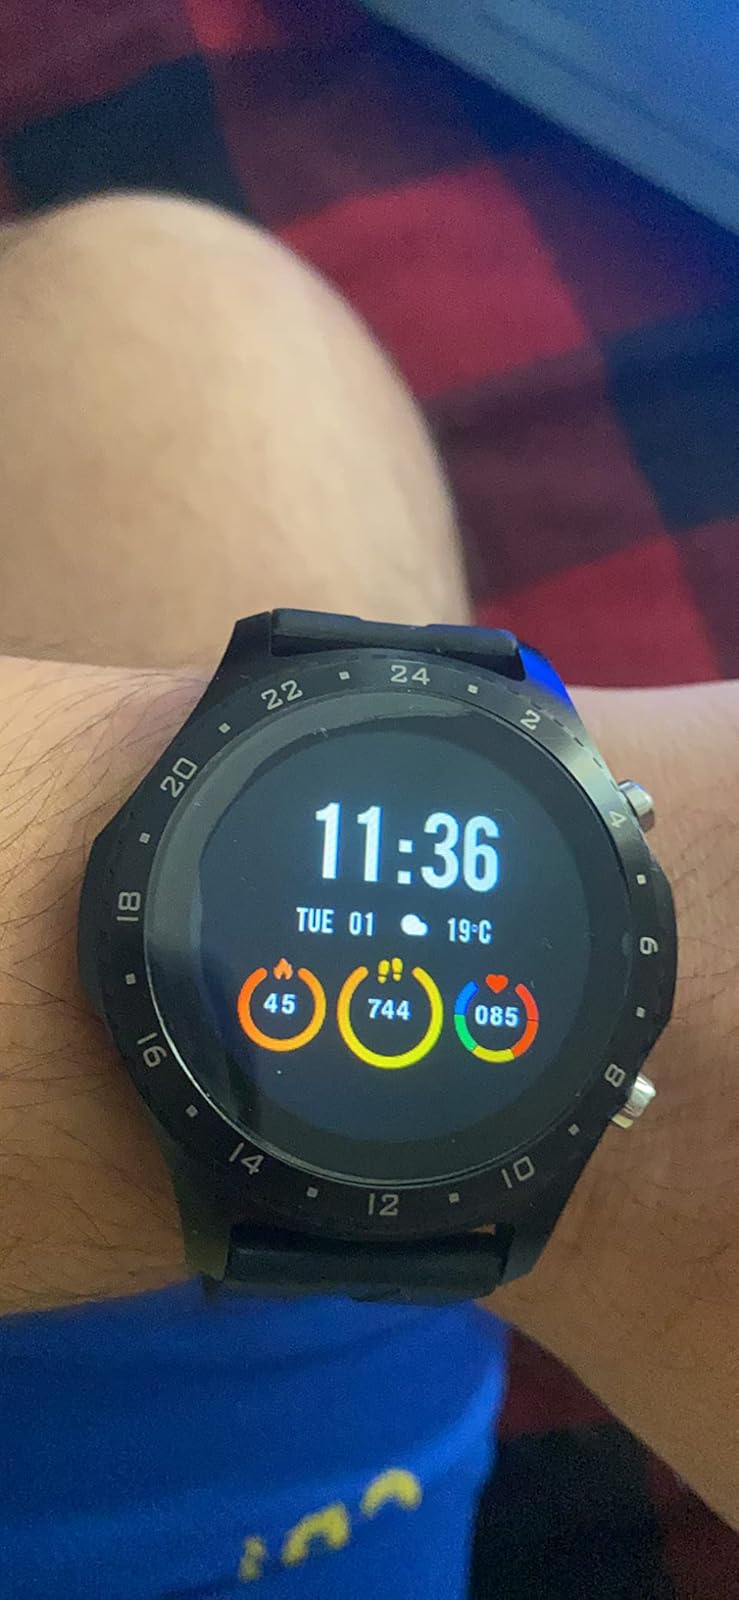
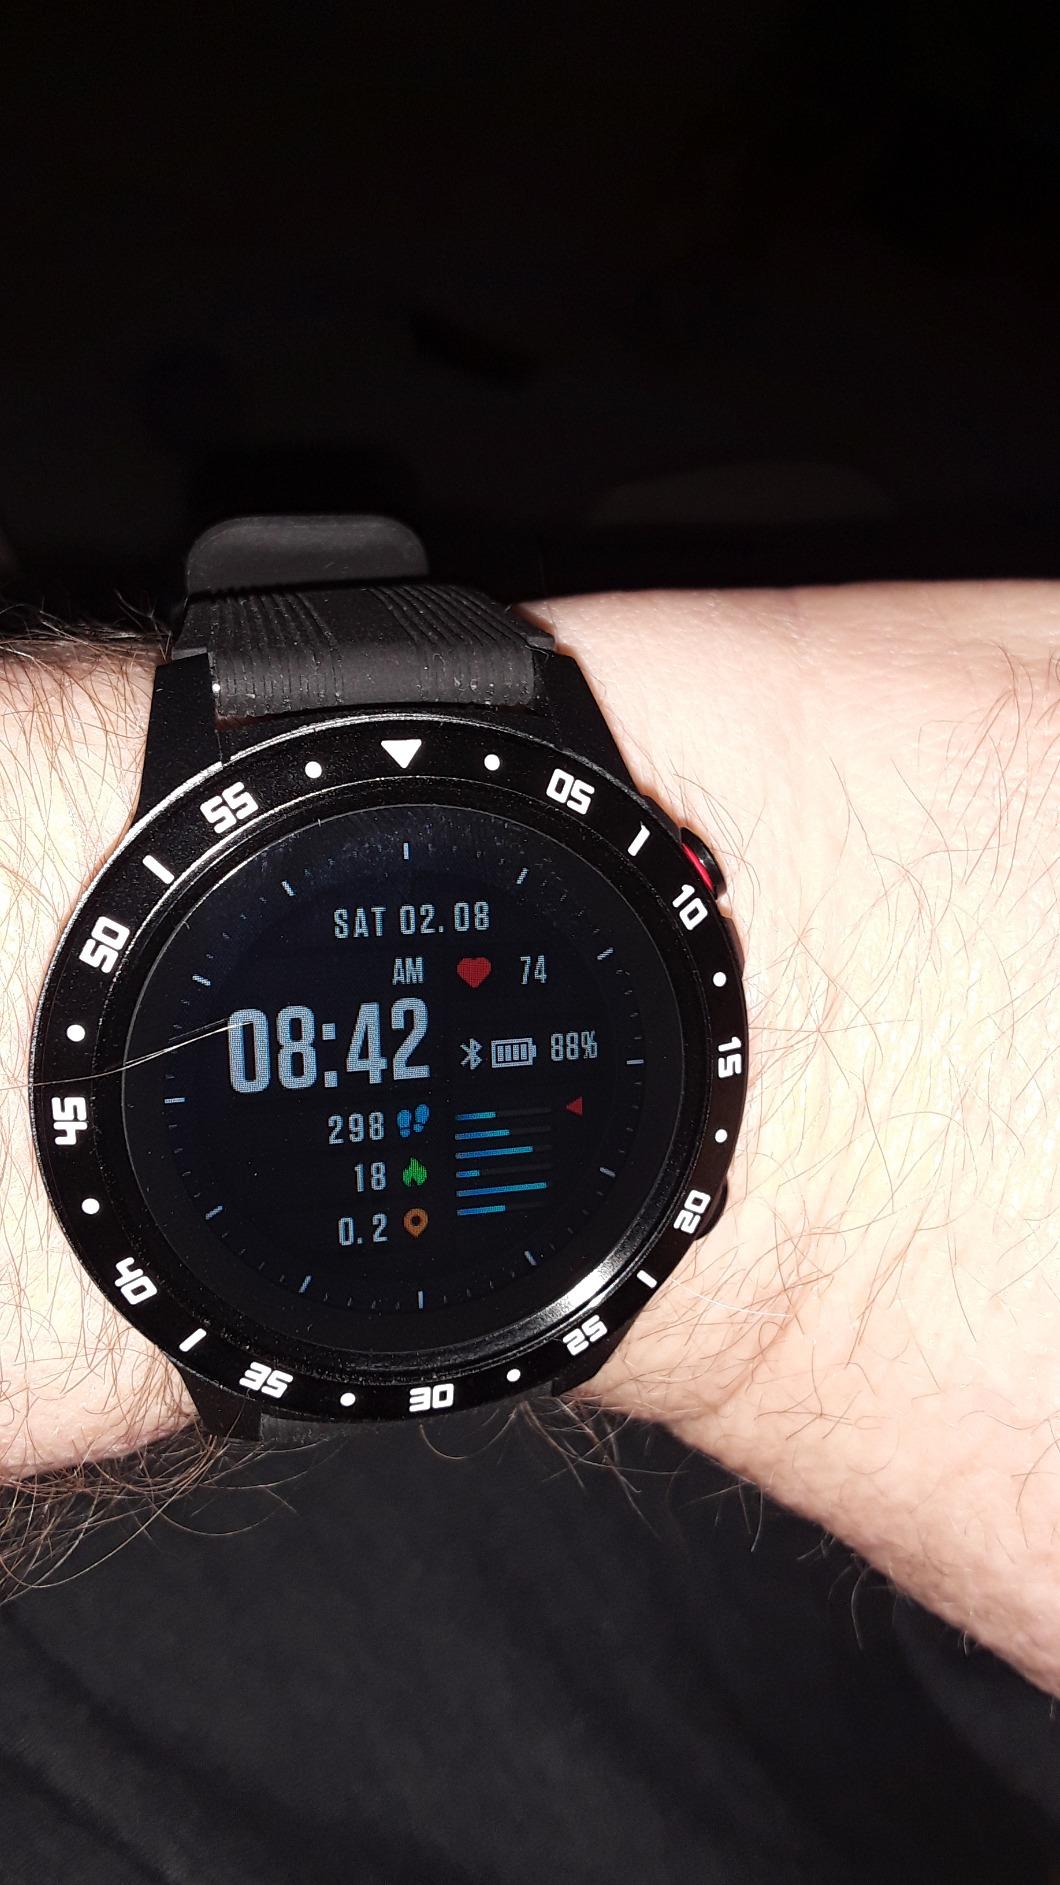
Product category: smartwatch
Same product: no